Revolutionary 3rd Army

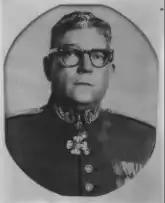
Ladário Pereira Teles.

On March 31, news arrived of the beginning of the coup in Minas Gerais. At 4:30 pm, General Galhardo put the 3rd Army on standby, and at 8:30 pm he informed General Adalberto of the arrival of General Ladário Pereira Teles. According to the government's plan, Galhardo would follow to the command of the Brazilian Army General Staff, in Rio de Janeiro, and Ladário to the 6th DI. As the oldest general in the 3rd Army, he would occupy its command on an interim basis after Galhardo's departure. Galhardo wanted to arrest Ladário as soon as he arrived in Porto Alegre, but failed due to lack of support from his officers. At 02:50 on April 1, he handed over command.